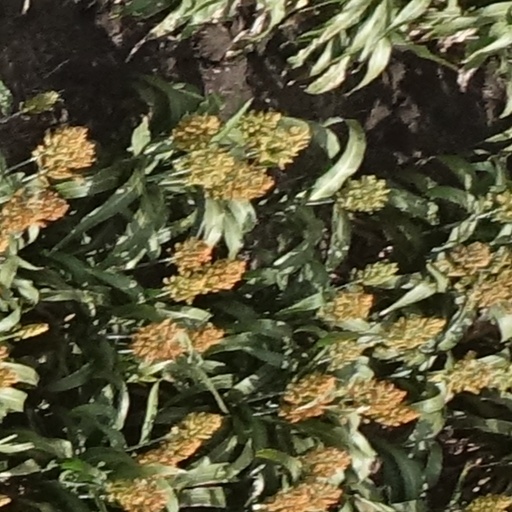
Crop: sorghum